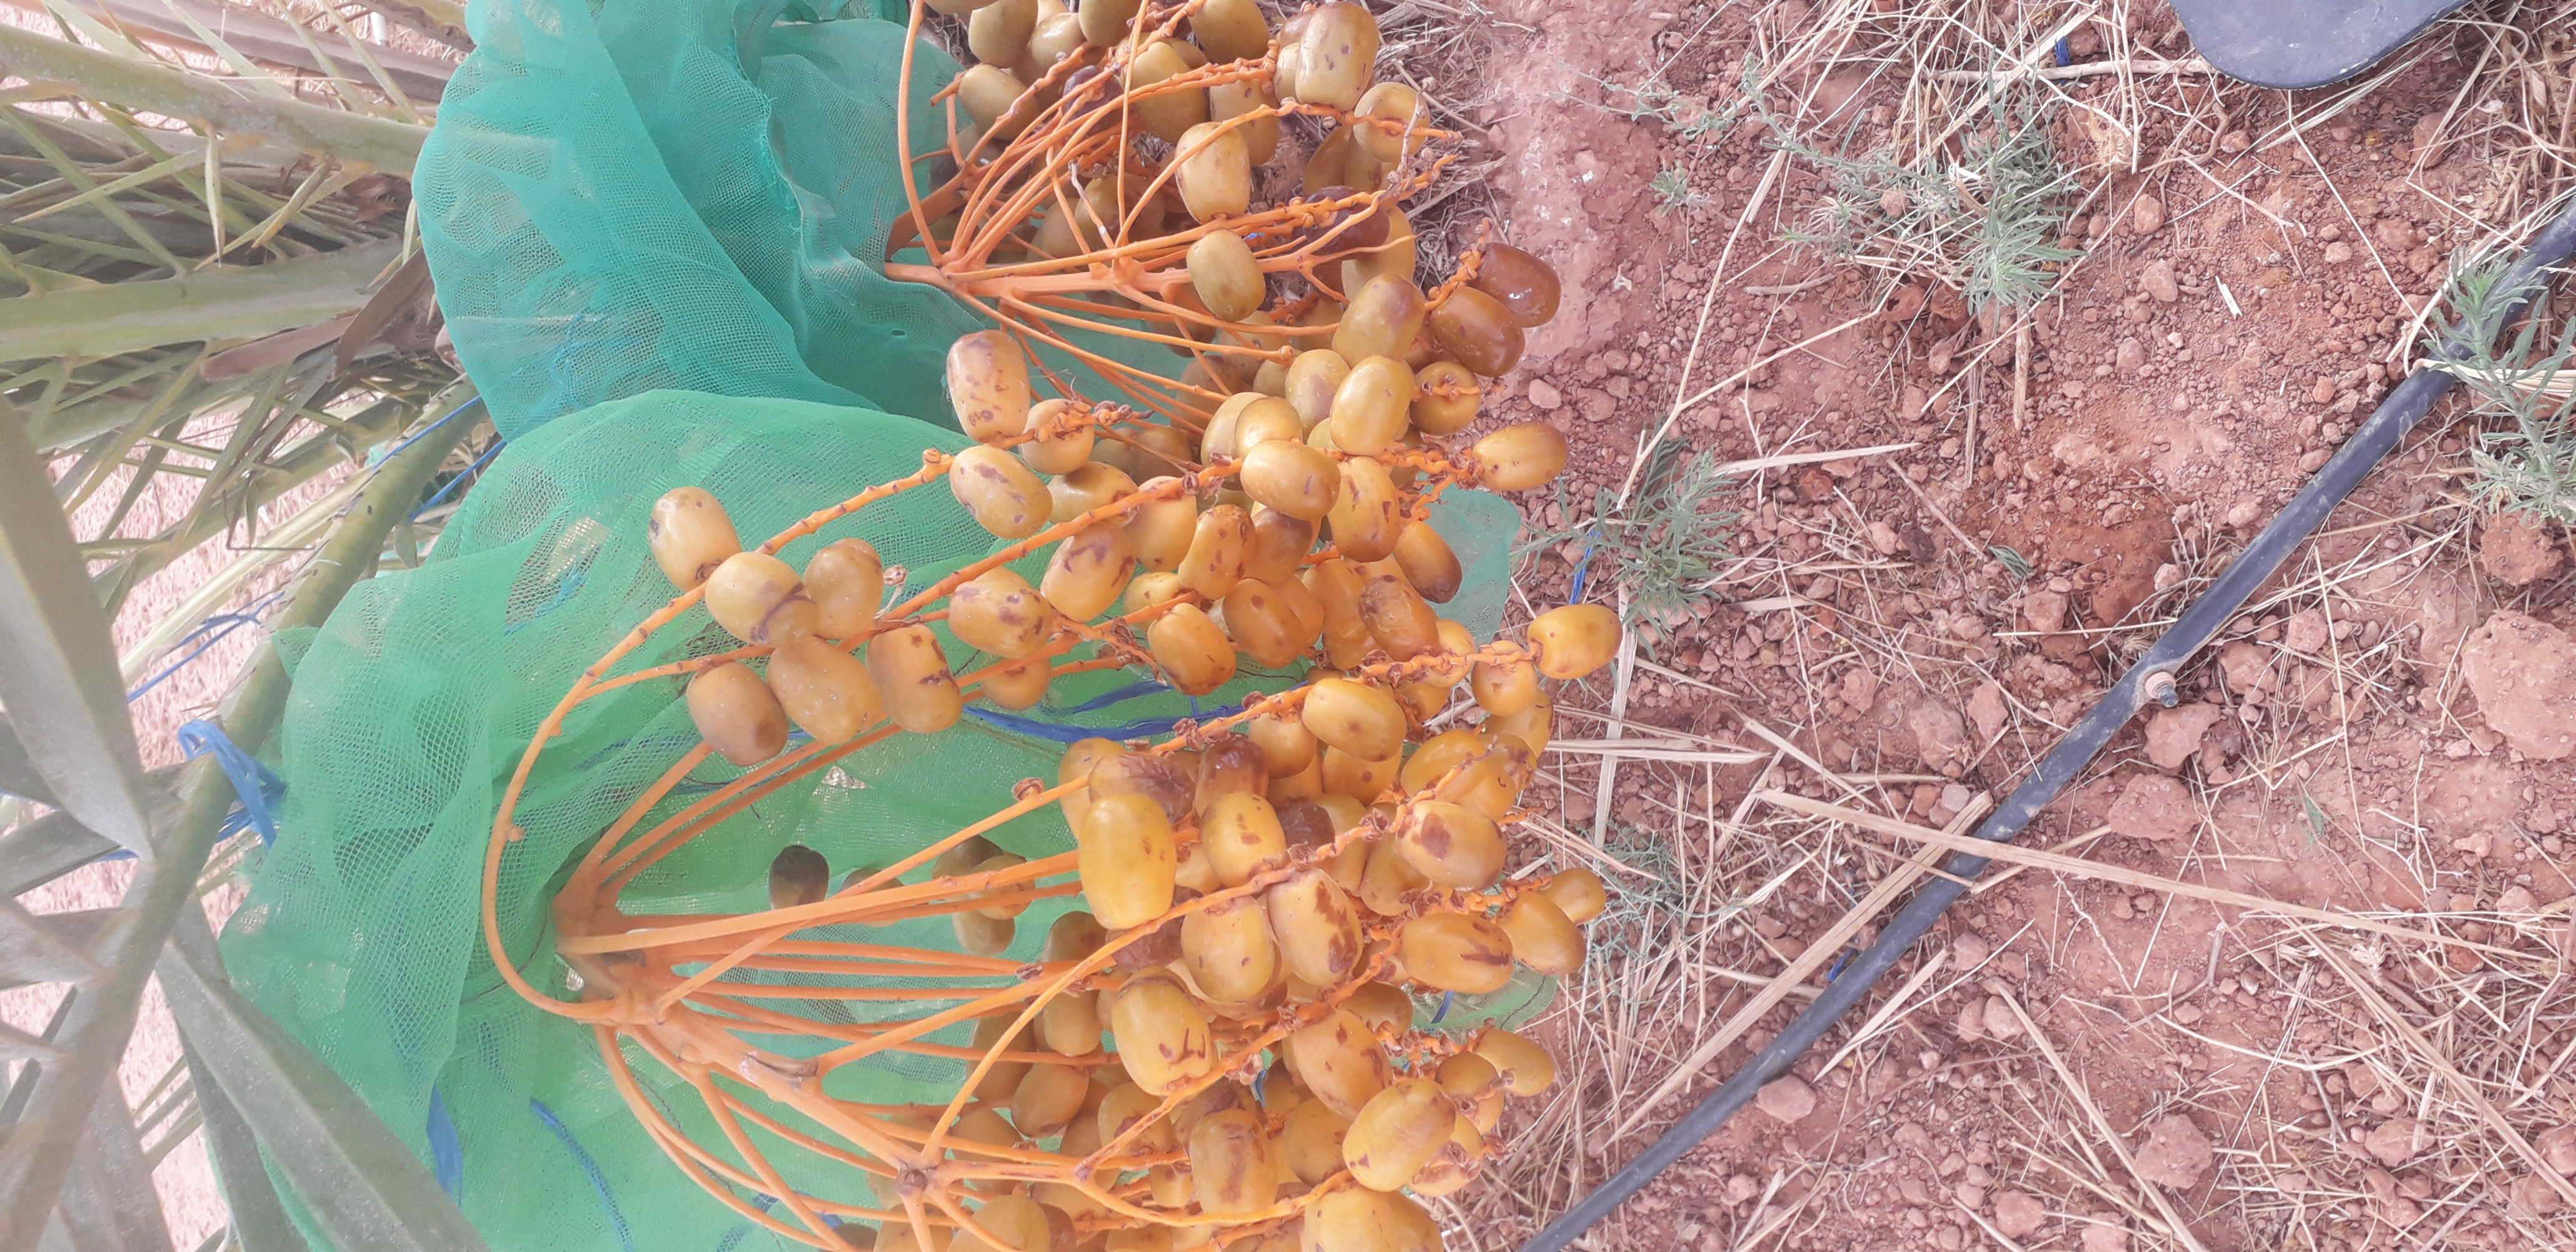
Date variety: Boufagous